Attack of the Movies 3D

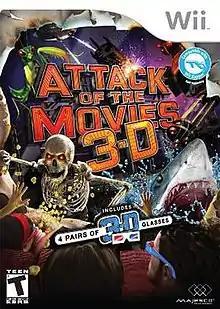
Cover art for the Wii version

Attack of the Movies 3D is a rail shooter video game developed by Panic Button and published by Majesco Entertainment for the Wii and Xbox 360. It is one of the first games developed by Panic Button. The game transports players into six movie-themed worlds where they battle large alien space cruisers, shoot underwater monsters and more, only to discover the reason these movies come to life.